Stress (mechanics)

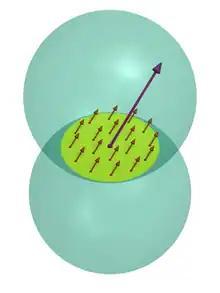
The stress across a surface element (yellow disk) is the force that the material on one side (top ball) exerts on the material on the other side (bottom ball), divided by the area of the surface.

Following the basic premises of continuum mechanics, stress is a macroscopic concept. Namely, the particles considered in its definition and analysis should be just small enough to be treated as homogeneous in composition and state, but still large enough to ignore quantum effects and the detailed motions of molecules. Thus, the force between two particles is actually the average of a very large number of atomic forces between their molecules; and physical quantities like mass, velocity, and forces that act through the bulk of three-dimensional bodies, like gravity, are assumed to be smoothly distributed over them. Depending on the context, one may also assume that the particles are large enough to allow the averaging out of other microscopic features, like the grains of a metal rod or the fibers of a piece of wood.